Knight

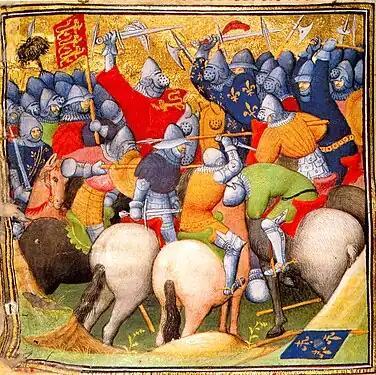
The English fighting the French knights at the Battle of Crécy in 1346

Likewise "Ridder", Dutch for "knight", or the equivalent French "Chevalier" is a hereditary noble title in Belgium. It is the second lowest title within the nobility system above "Écuyer" or "Jonkheer/Jonkvrouw" and below "Baron". Like in the Netherlands, no female equivalent to the title exists. Belgium still does have about 232 registered knightly families.